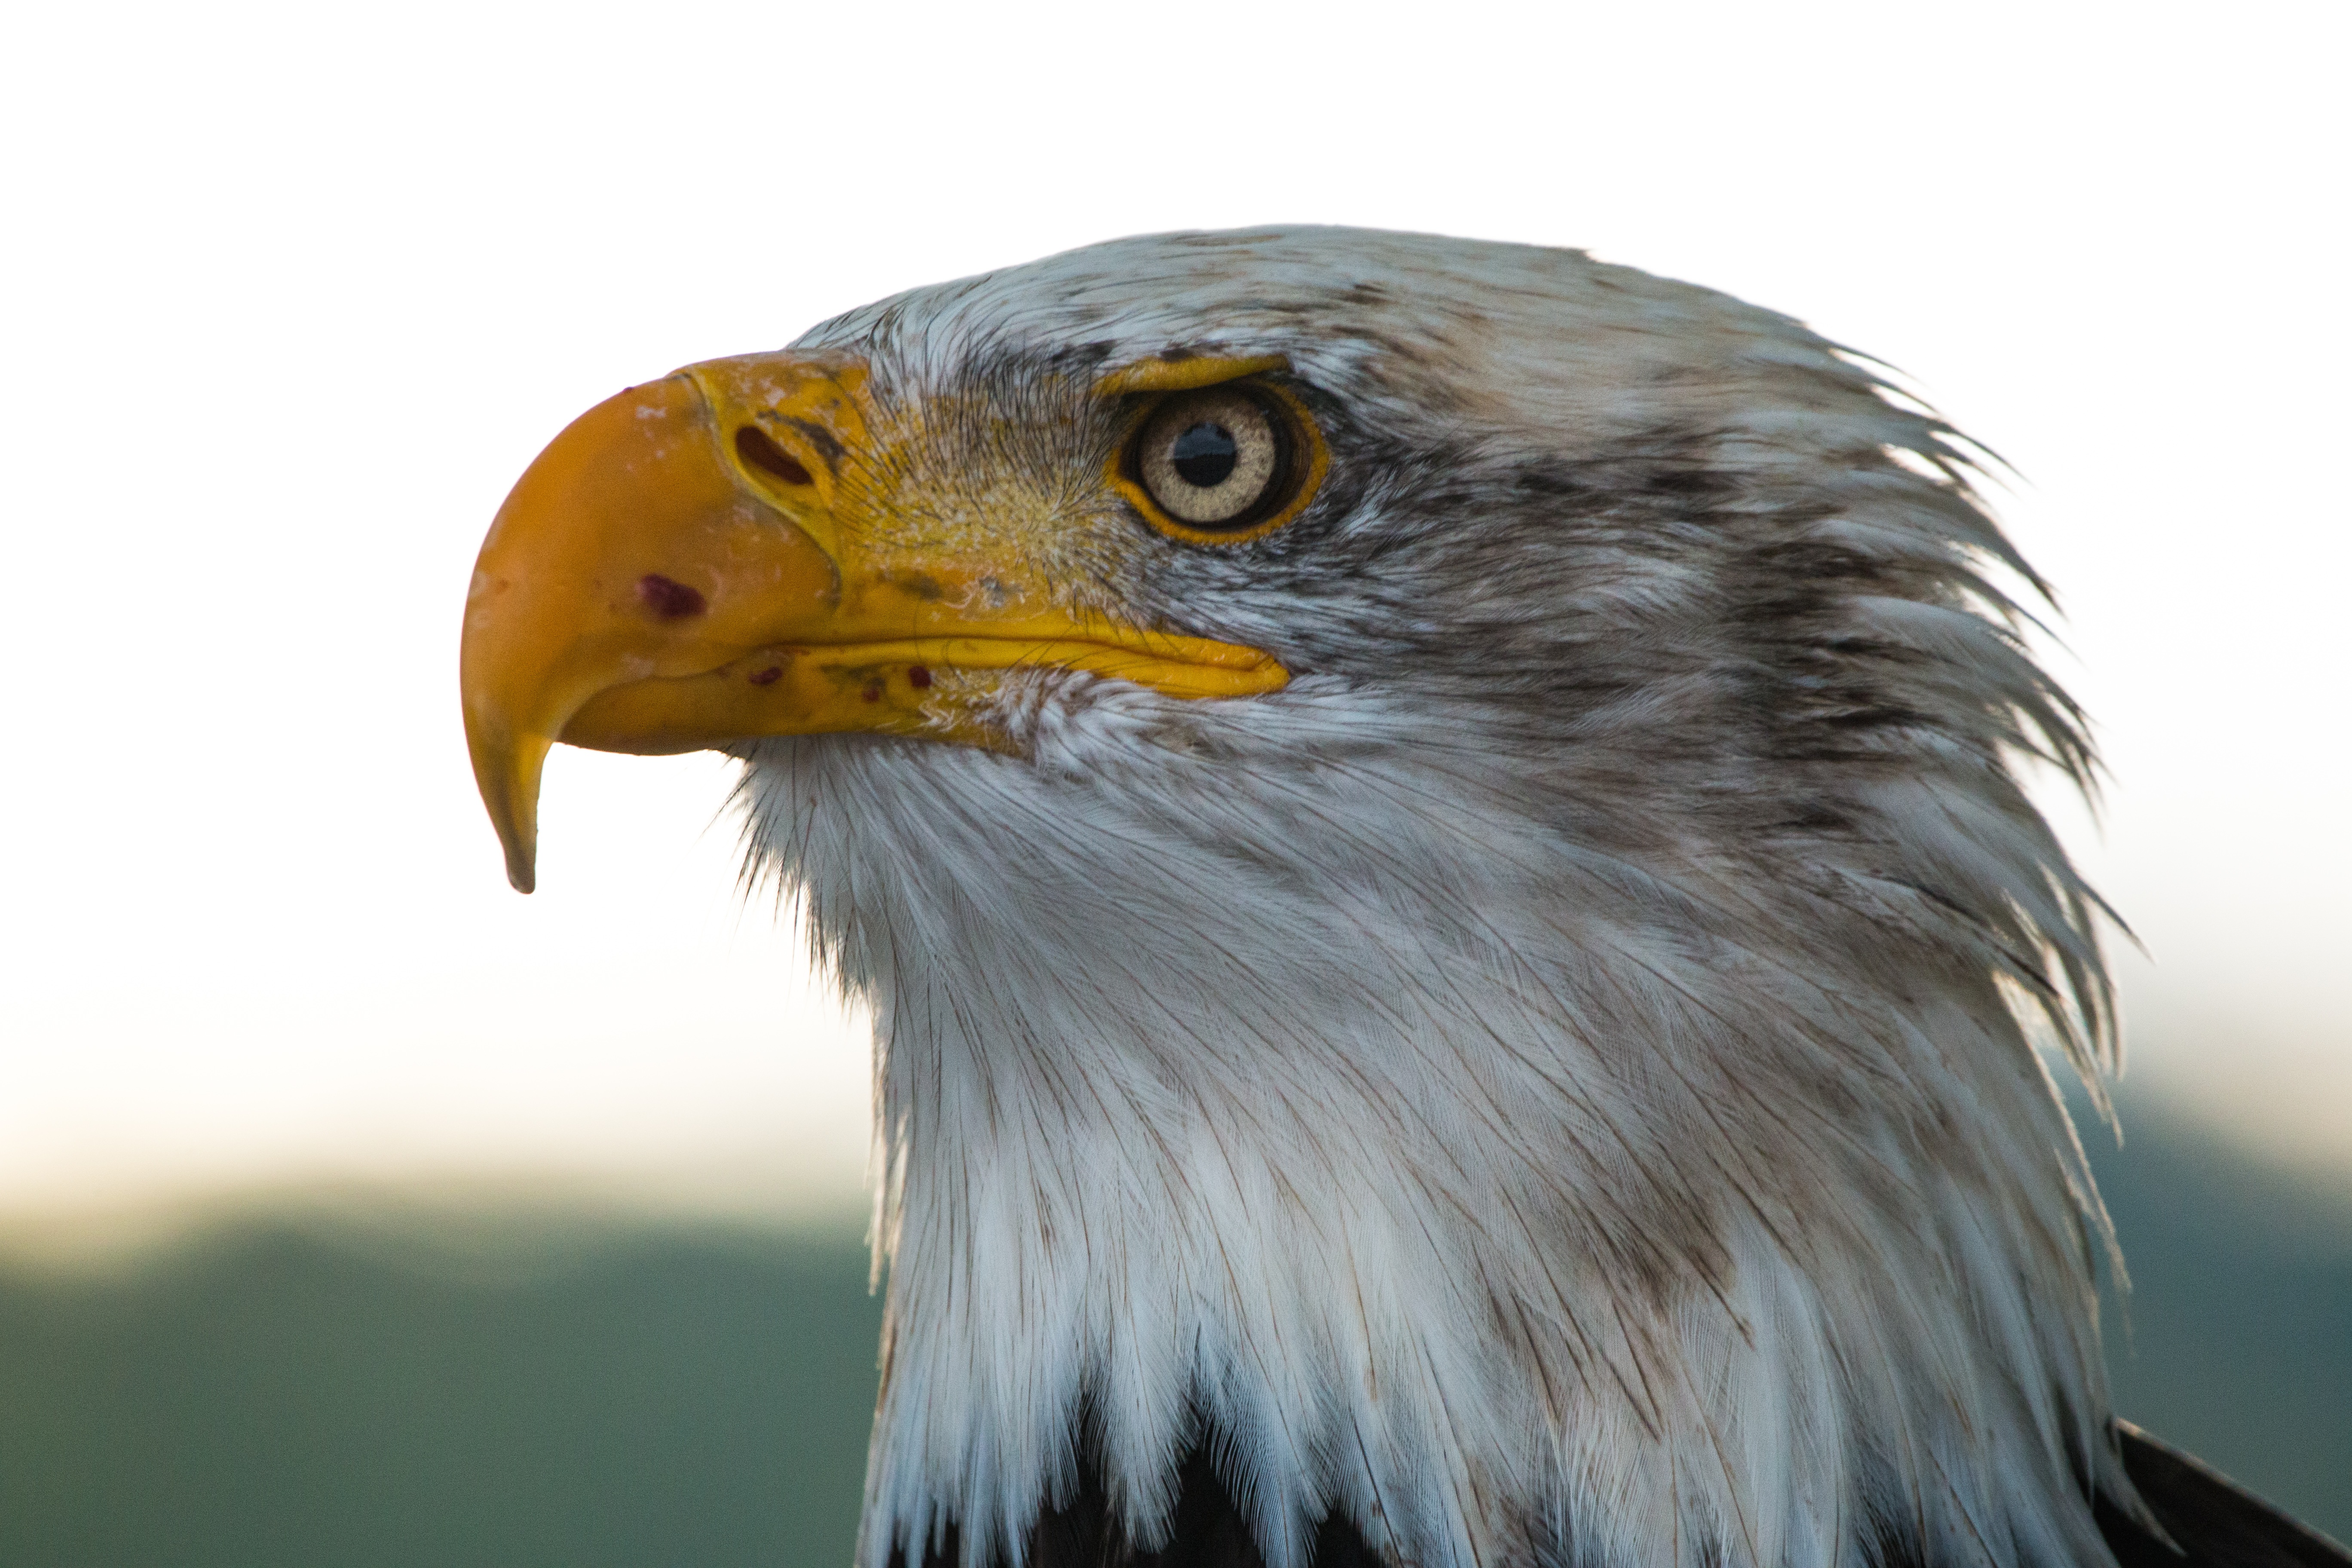
nature, bird, wing, wildlife, beak, usa, eagle, hawk, close, feather, fauna, raptor, majestic, plumage, bird of prey, bald eagle, close up, vertebrate, bill, falcon, falconry, adler, haliaeetus leucocephalus, white tailed eagle, coat of arms of bird, heraldic animal, sadek, bald eagles, accipitriformes